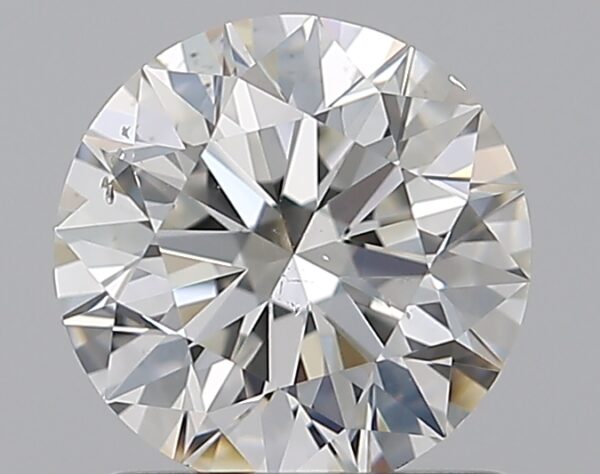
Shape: round
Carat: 1
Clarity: SI1
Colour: H
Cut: EX
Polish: EX
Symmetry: EX
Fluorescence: F
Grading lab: GIA
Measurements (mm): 6.33 x 6.37 x 3.99